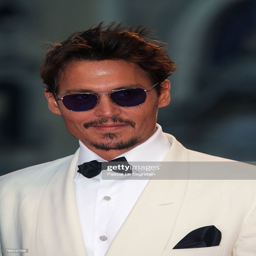
actor attends the award ceremony during day of festival .